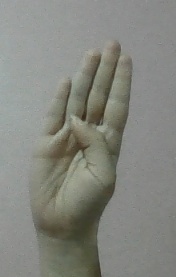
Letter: kaaf